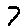
Label: 7